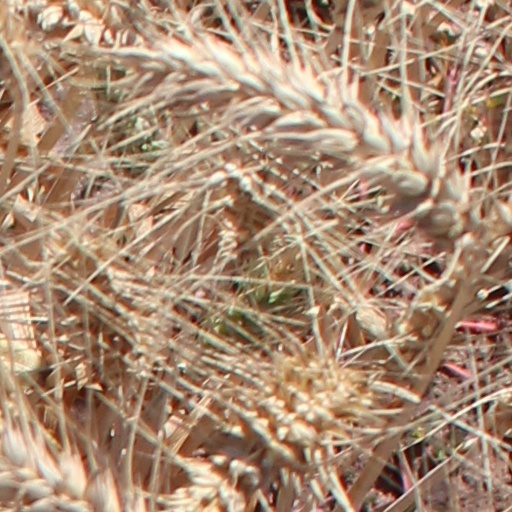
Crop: wheat